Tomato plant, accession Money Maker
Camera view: vertical (180 deg); turntable rotation: 60 degrees
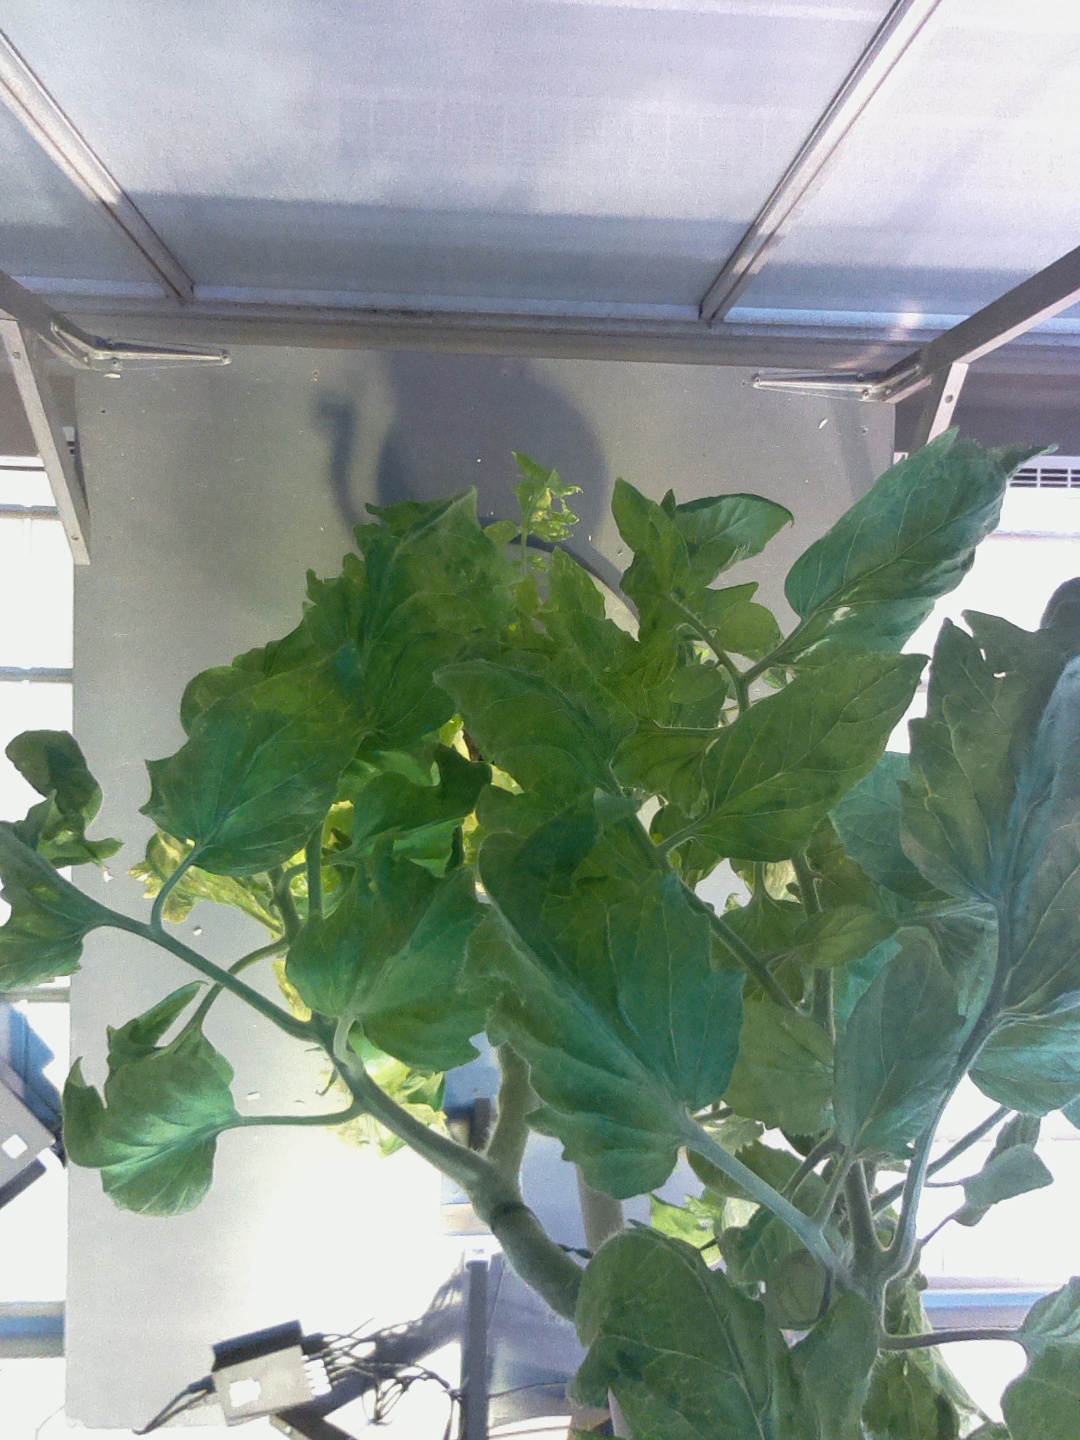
BBCH growth stage 78: 80% -90% of final fruit size